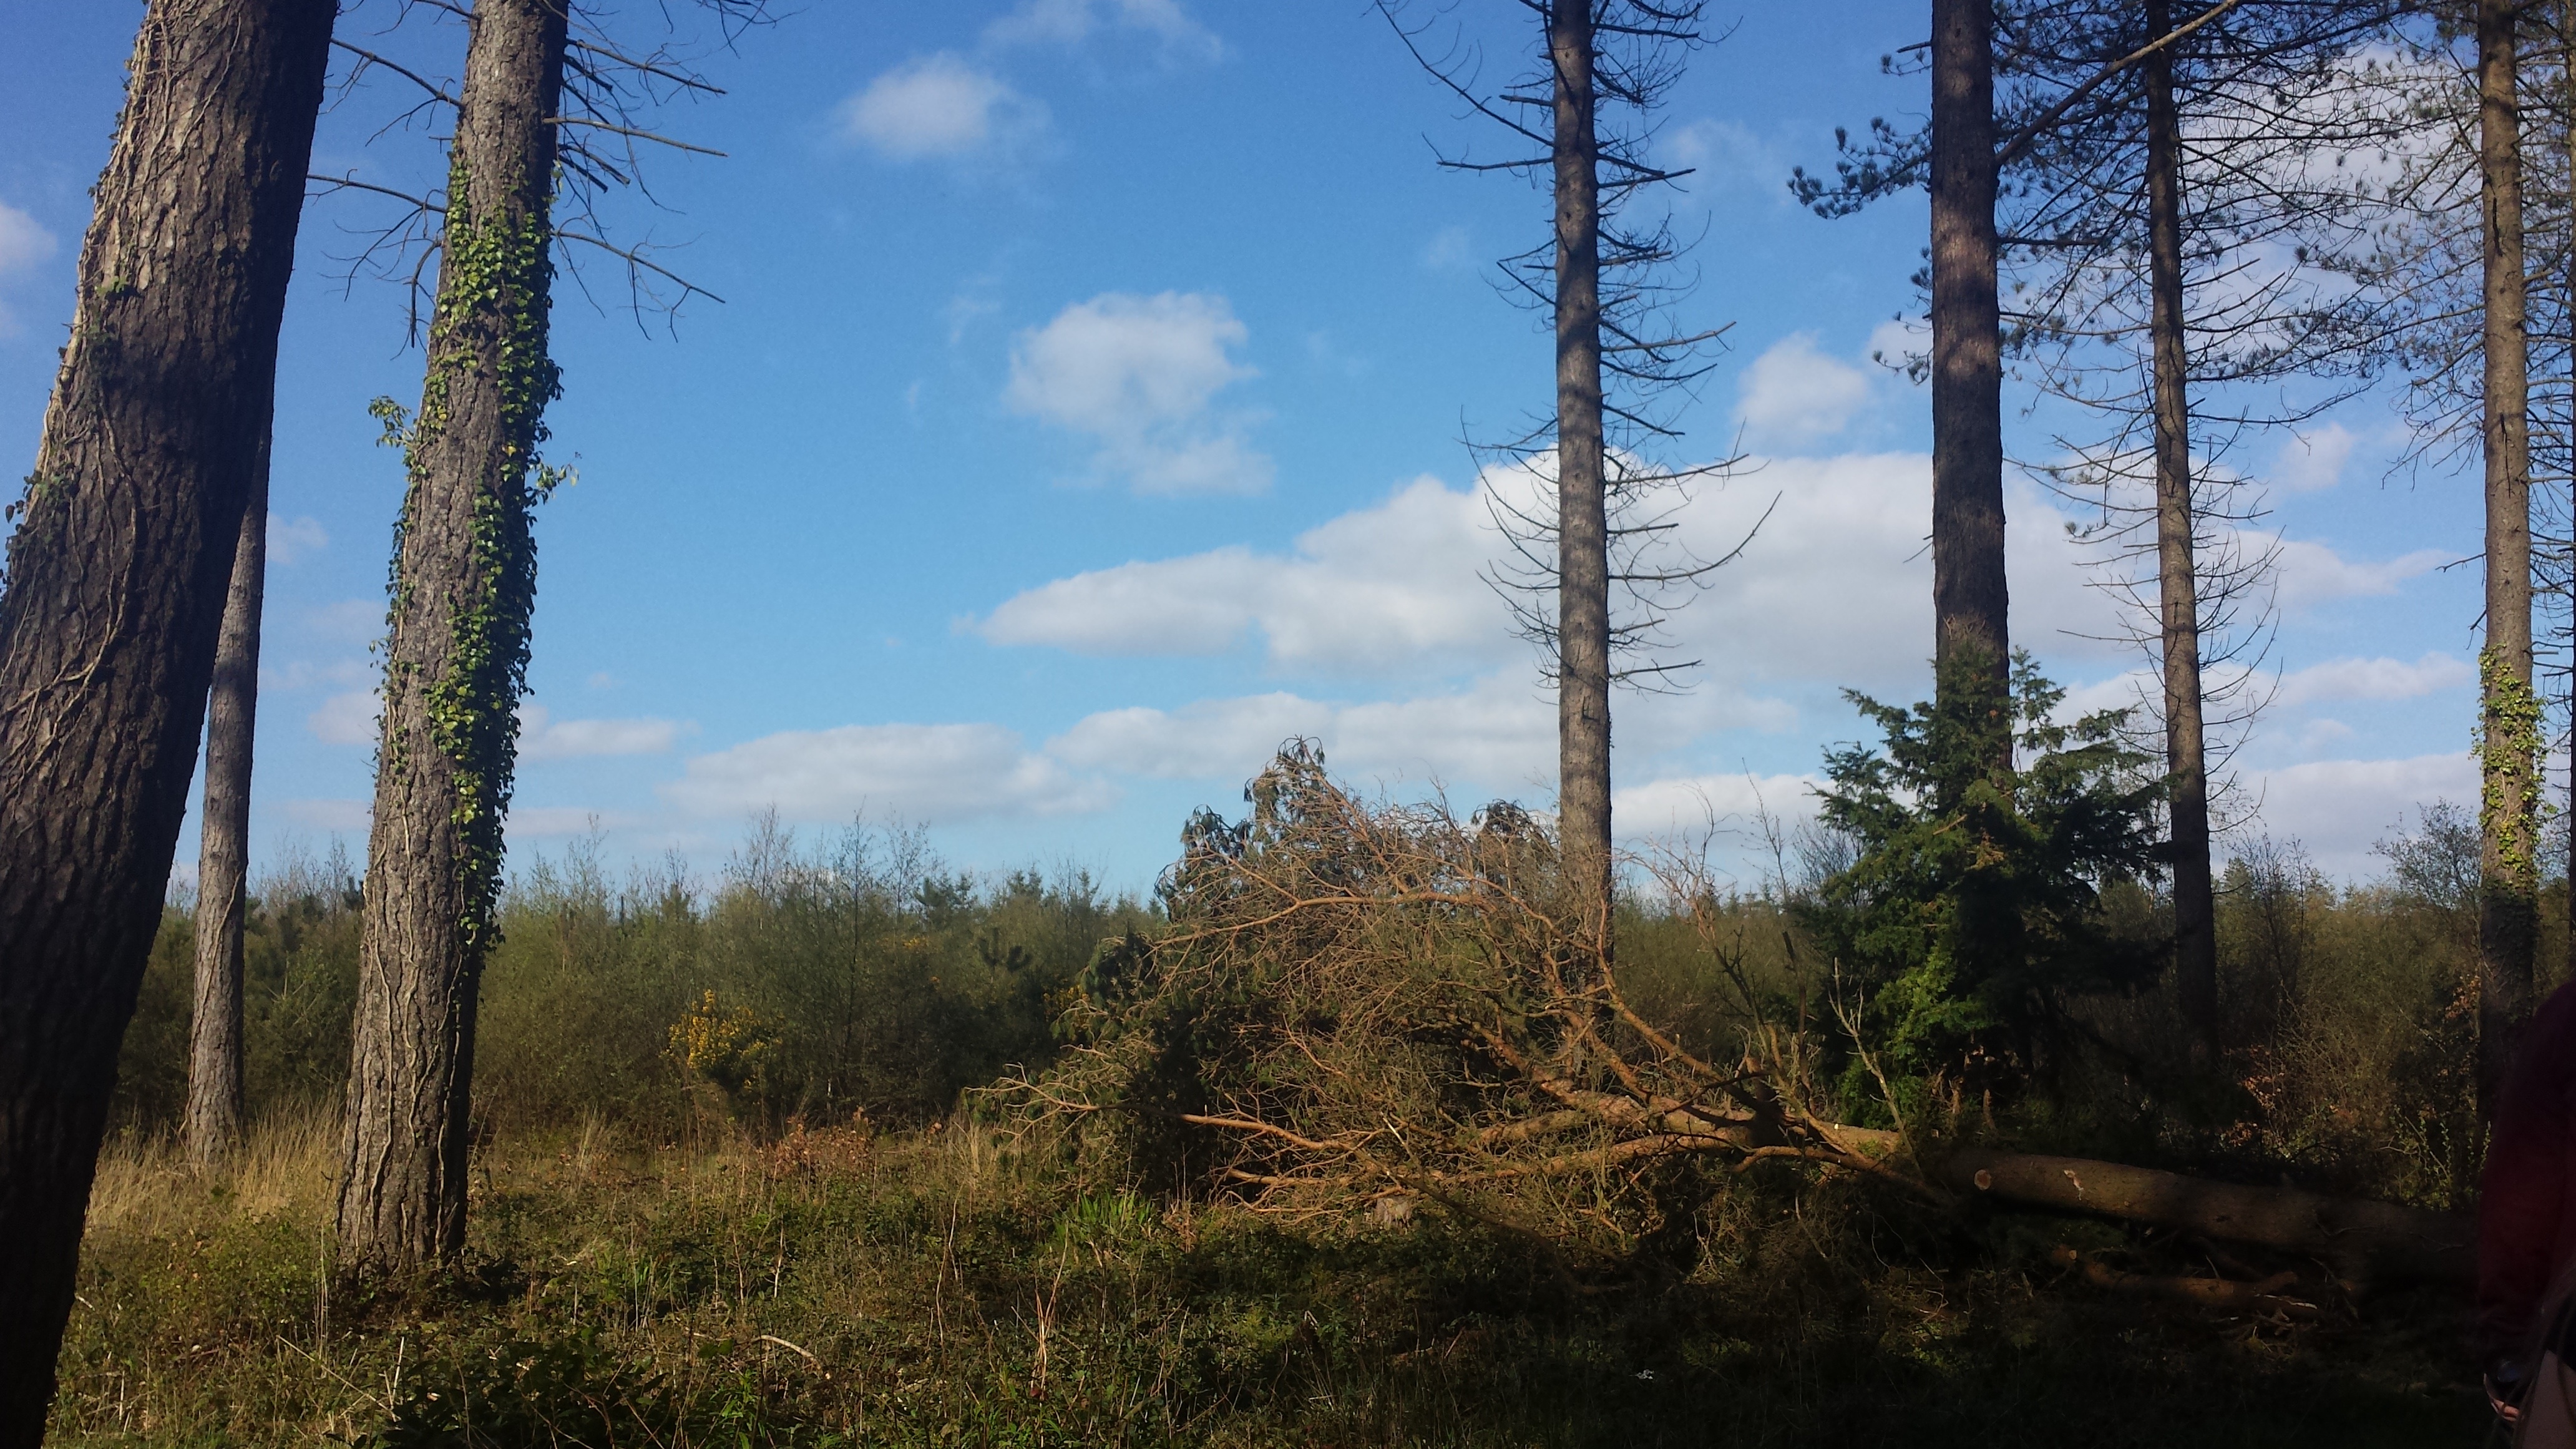
tree, forest, wilderness, mountain, plant, trail, ridge, woodland, habitat, ecosystem, biome, natural environment, woody plant, temperate broadleaf and mixed forest, temperate coniferous forest